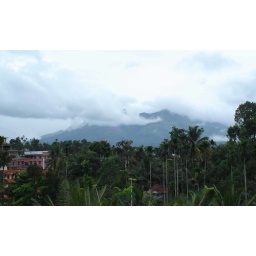
the monsoon clouds atop the mountain and the town in foreground